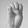
ASL letter: E